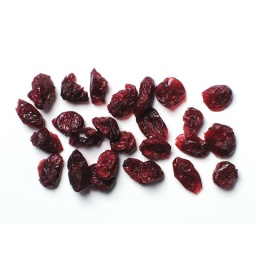
Our cranberries are harvested in the fall when the fruits take on their distinctive deep red color.